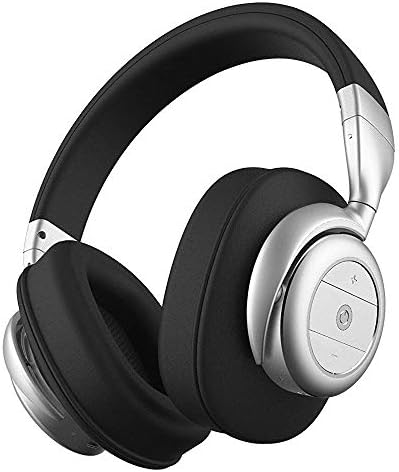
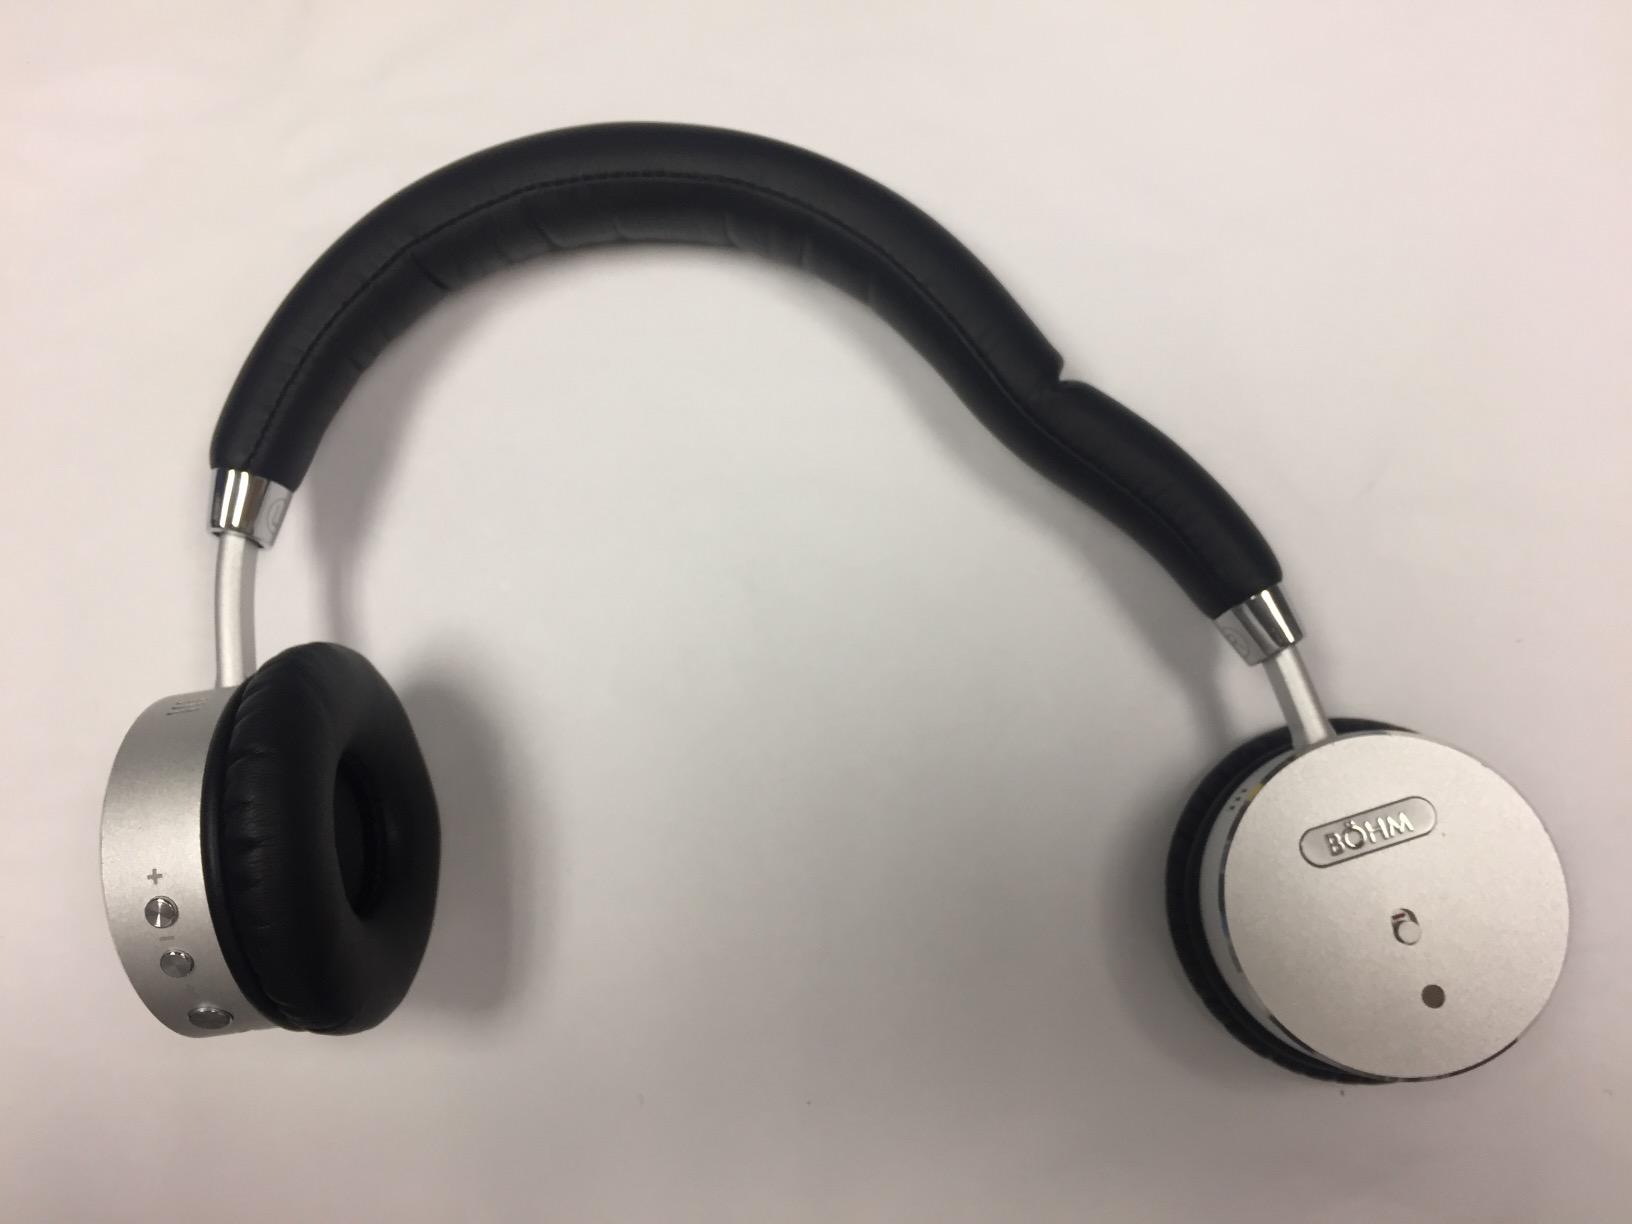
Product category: headphones
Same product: no